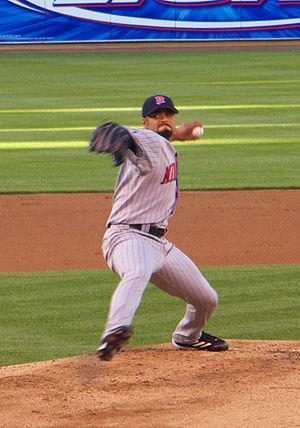
Johan Alexander Santana Araque est un lanceur gaucher de la Ligue majeure de baseball.